Drones (2013 film)

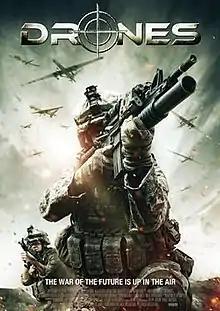

Drones is a 2013 American thriller film directed by Rick Rosenthal and starring Eloise Mumford and Matt O'Leary.